Ilocano people

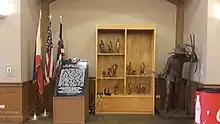
NHCP historical marker for the "Sakadas" in Hawaii, commemorating their contributions to the Filipino community.

The abuses of the Spanish authorities culminated in the Basi Revolt, also known as the "Ambaristo Revolt", which erupted on September 16, 1807, in present-day Piddig, and subsequently spread throughout the province. The revolt was led by "Pedro Mateo", a cabeza de barangay from Piddig, and "Saralogo Ambaristo", an Ilocano and Tinguian. Participants included disgruntled elements from various towns of Ilocos Norte and Ilocos Sur, including Piddig, Badoc, Sarrat, Laoag, Sinait, Cabugao, Magsingal, and others. They marched southward under their own flag of yellow and red horizontal bands toward the provincial capital of Vigan to protest the abuses of the Spanish colonial government.